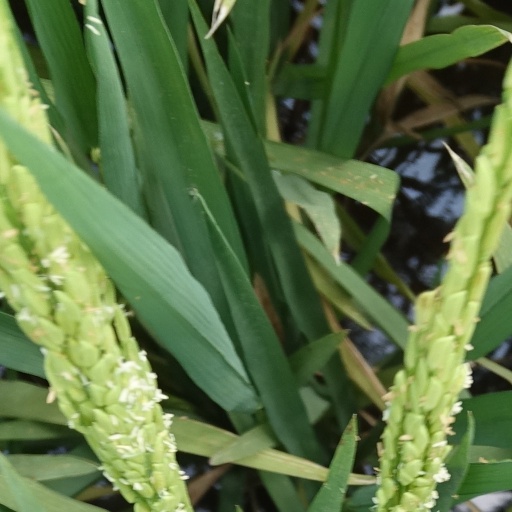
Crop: rice